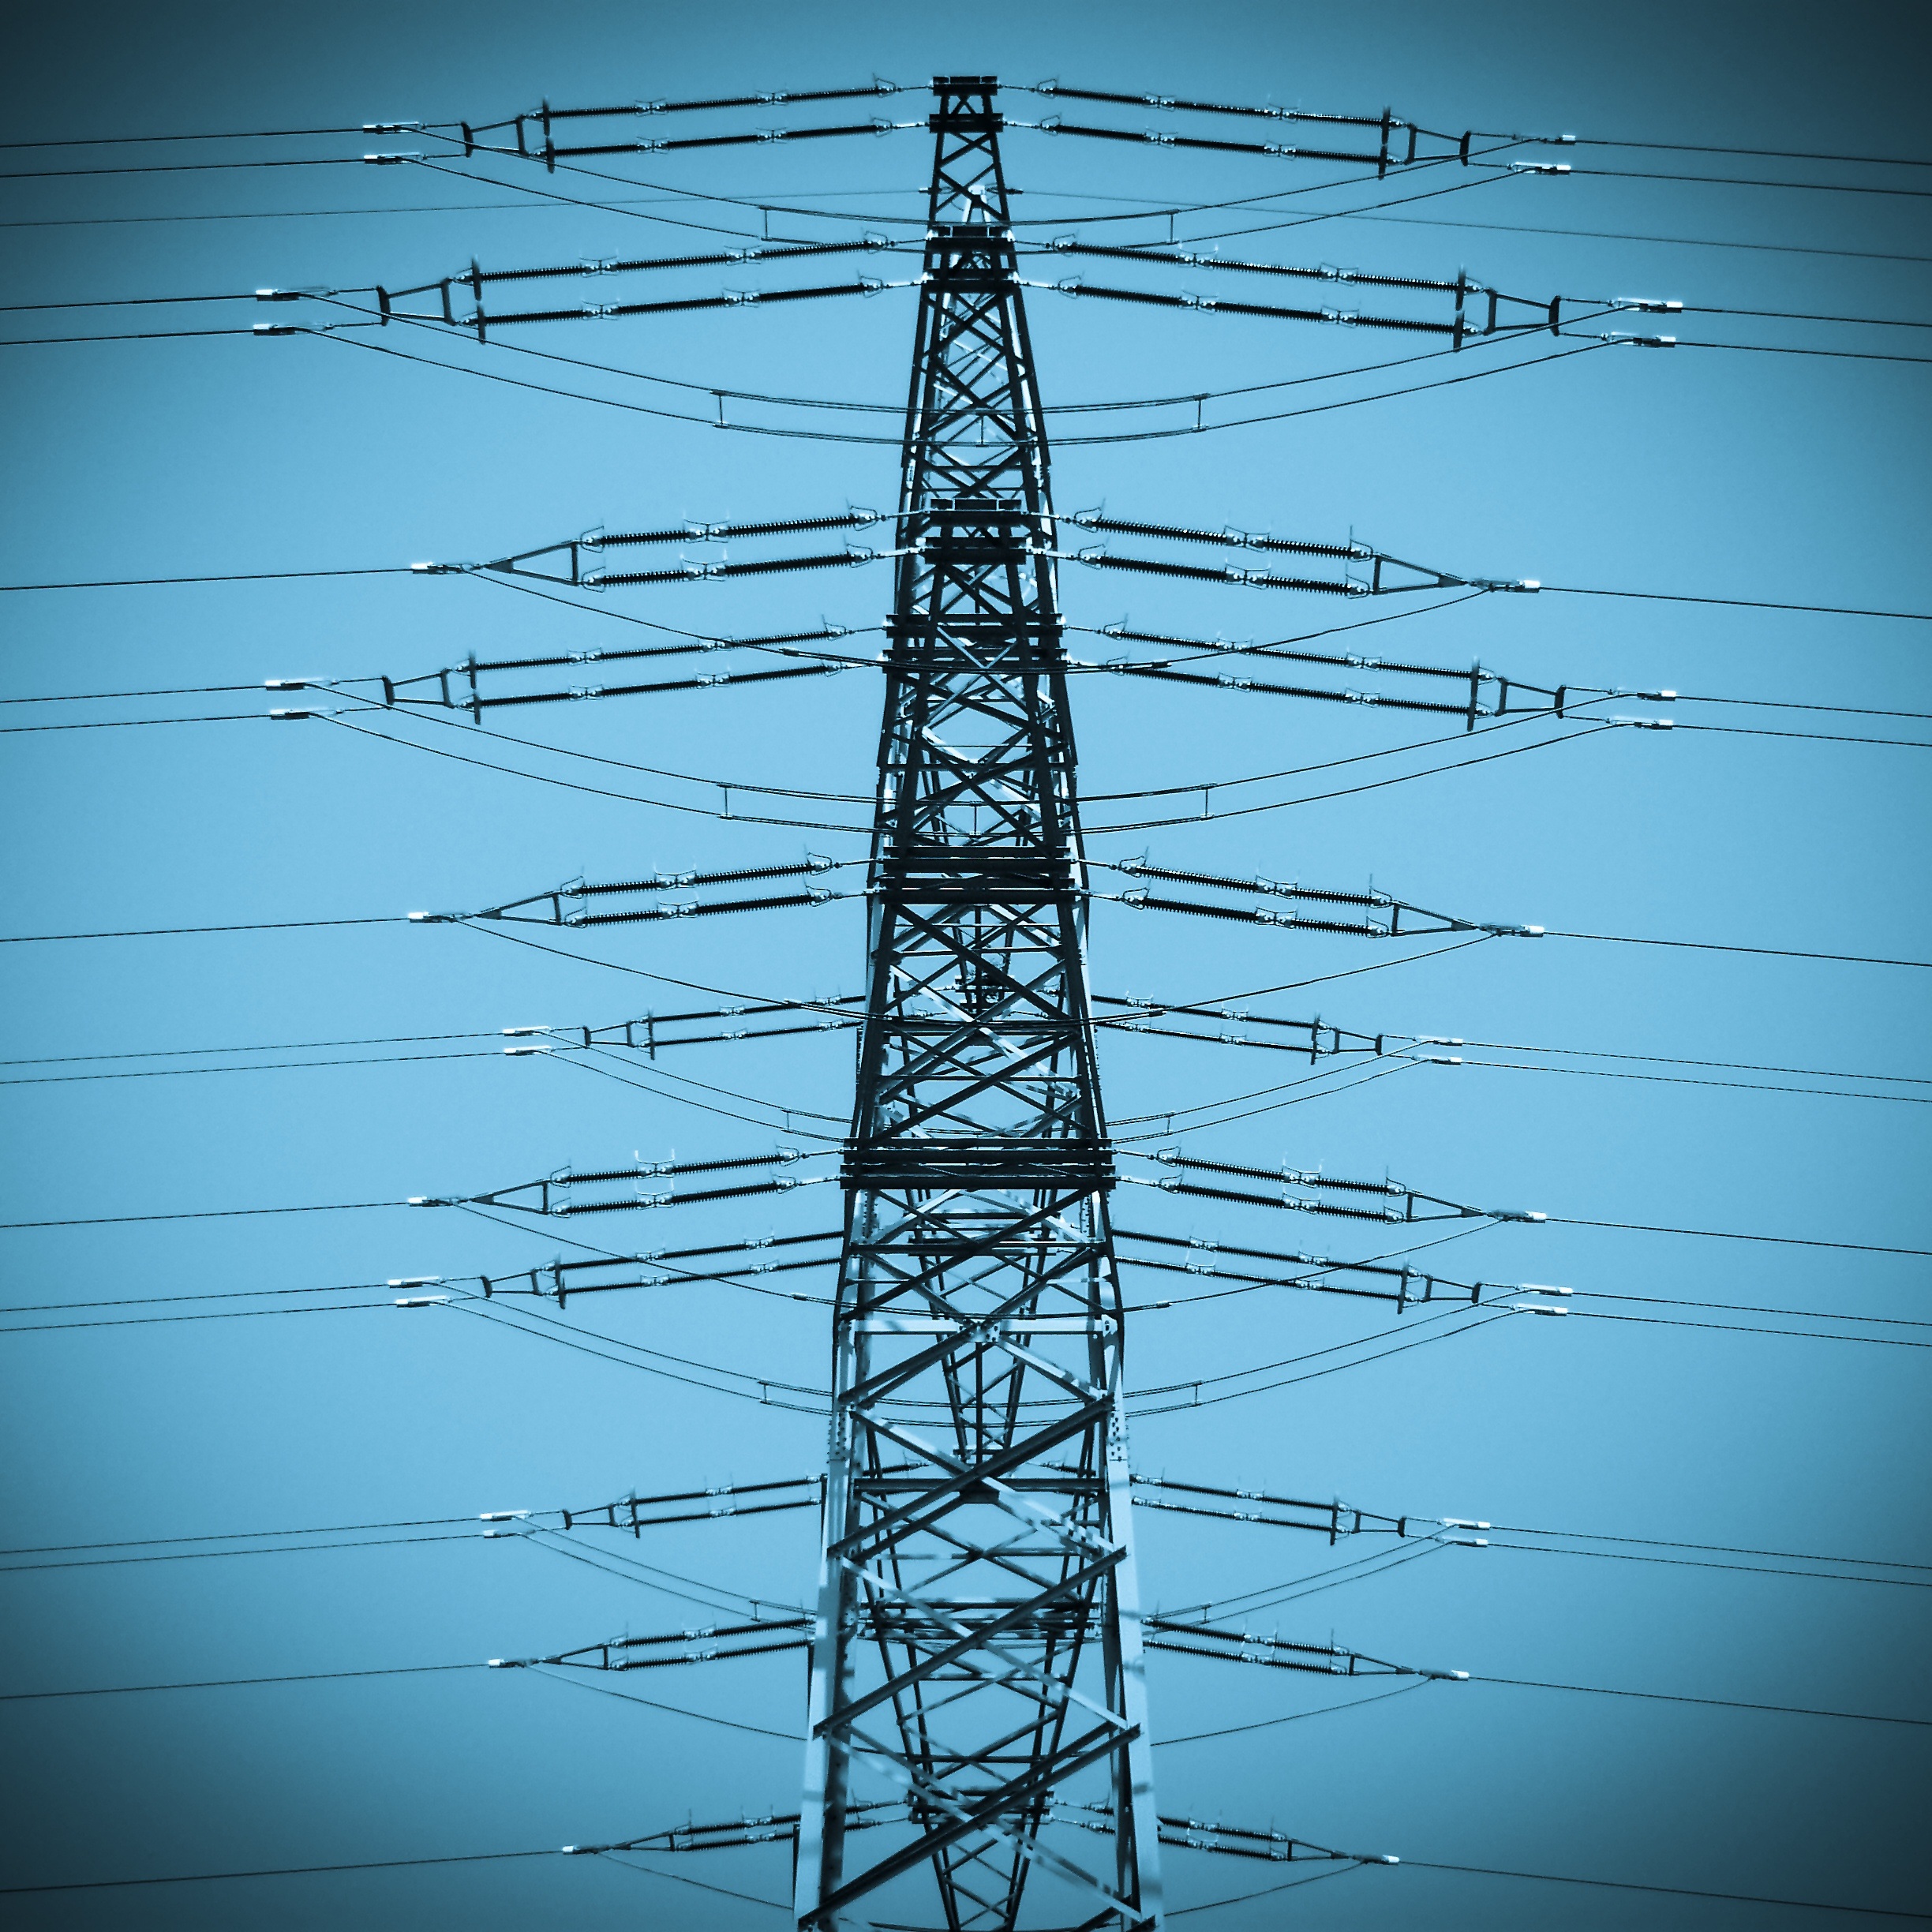
sky, skyscraper, line, tower, power line, mast, blue, electricity, energy, high voltage, current, pylon, symmetry, shape, strommast, power poles, power supply, power lines, low angle shot, transmission tower, outdoor structure, electrical supply, overhead power line